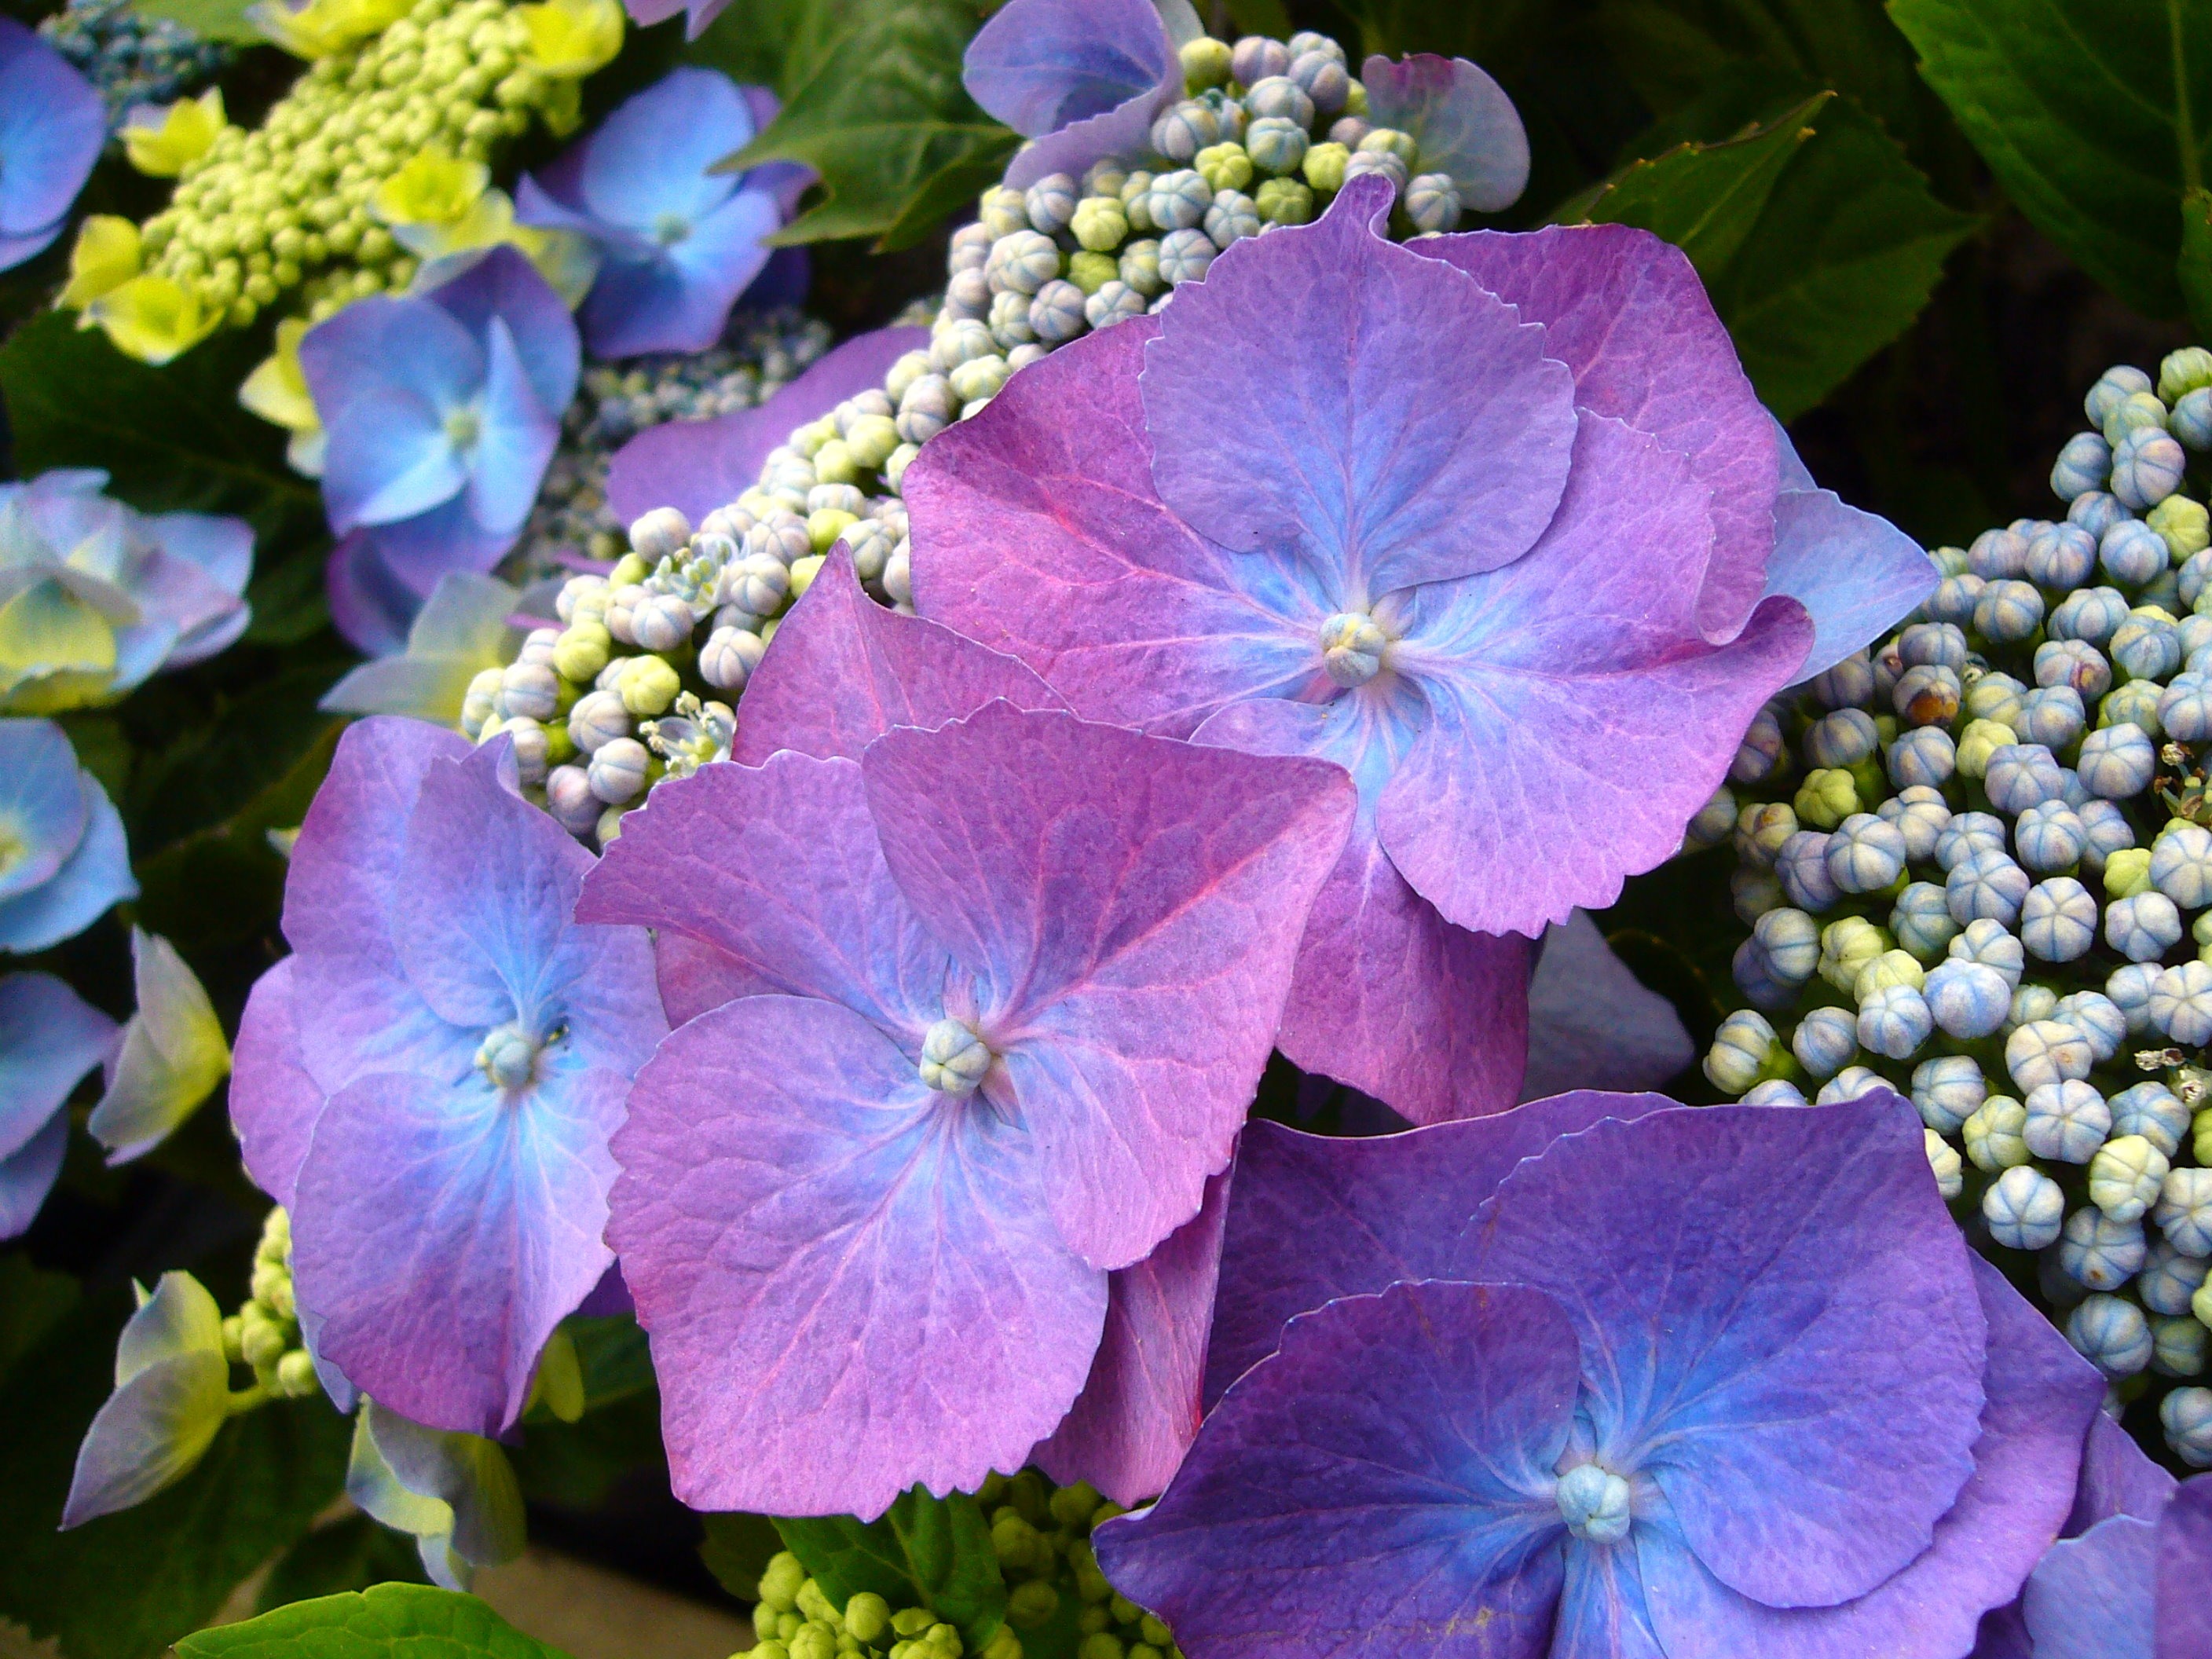
blossom, plant, flower, petal, bloom, floral, aroma, environment, pollen, tranquil, natural, fresh, calm, botany, agriculture, garden, flora, hydrangea, season, botanical, florist, ecology, wildflower, flowers, arrangement, leaves, pastel, decorative, violet, seasonal, lilac, cluster, delicate, vibrant, fragile, flowering plant, dainty, hydrangeaceae, blue hydrangea, cornales, annual plant, land plant, hydrangea serrata